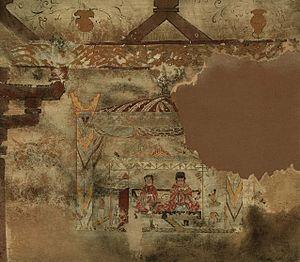
La tombe des colonnes jumelles est une tombe datant de la seconde moitié du Vᵉ siècle et donc du royaume de Koguryo située à Ryonggang au nord de Nampo en Corée du Nord. Elle est représentative de l'époque centrale de ce royaume. Il s'agit d'un tumulus de 30 m de diamètre orienté face au sud sur un terrain vallonné comprenant de nombreux bâtiments. En elle-même, la tombe est formée d'une antichambre et d'une chambre principale et tire son nom de la présence de deux piliers octogonaux qui se dressent dans le couloir entre l'antichambre et la chambre principale. Les peintures murales de la tombe montrent des scènes de genre, un portrait du couple décédé, des immortels, les quatre animaux célestes et une procession de femmes avec un moine. Les personnages de la procession dans l'antichambre et ceux des deux murs latéraux du couloir sont particulièrement importants pour l'étude des costumes de Koguryo. Le plafond de l'antichambre est orné de motifs décoratifs colorés, ainsi que de nuages et de rouleaux de vigne rendus en lignes fluides qui forment une atmosphère majestueuse pour le monde céleste.